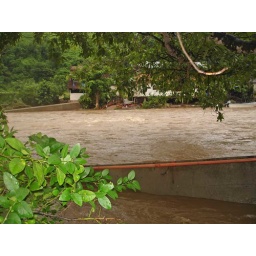
Our bridge that is located up river, in front of the Primary School, Collapsed ....due to extremely high river